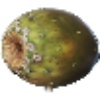
Label: Cactus fruit 1